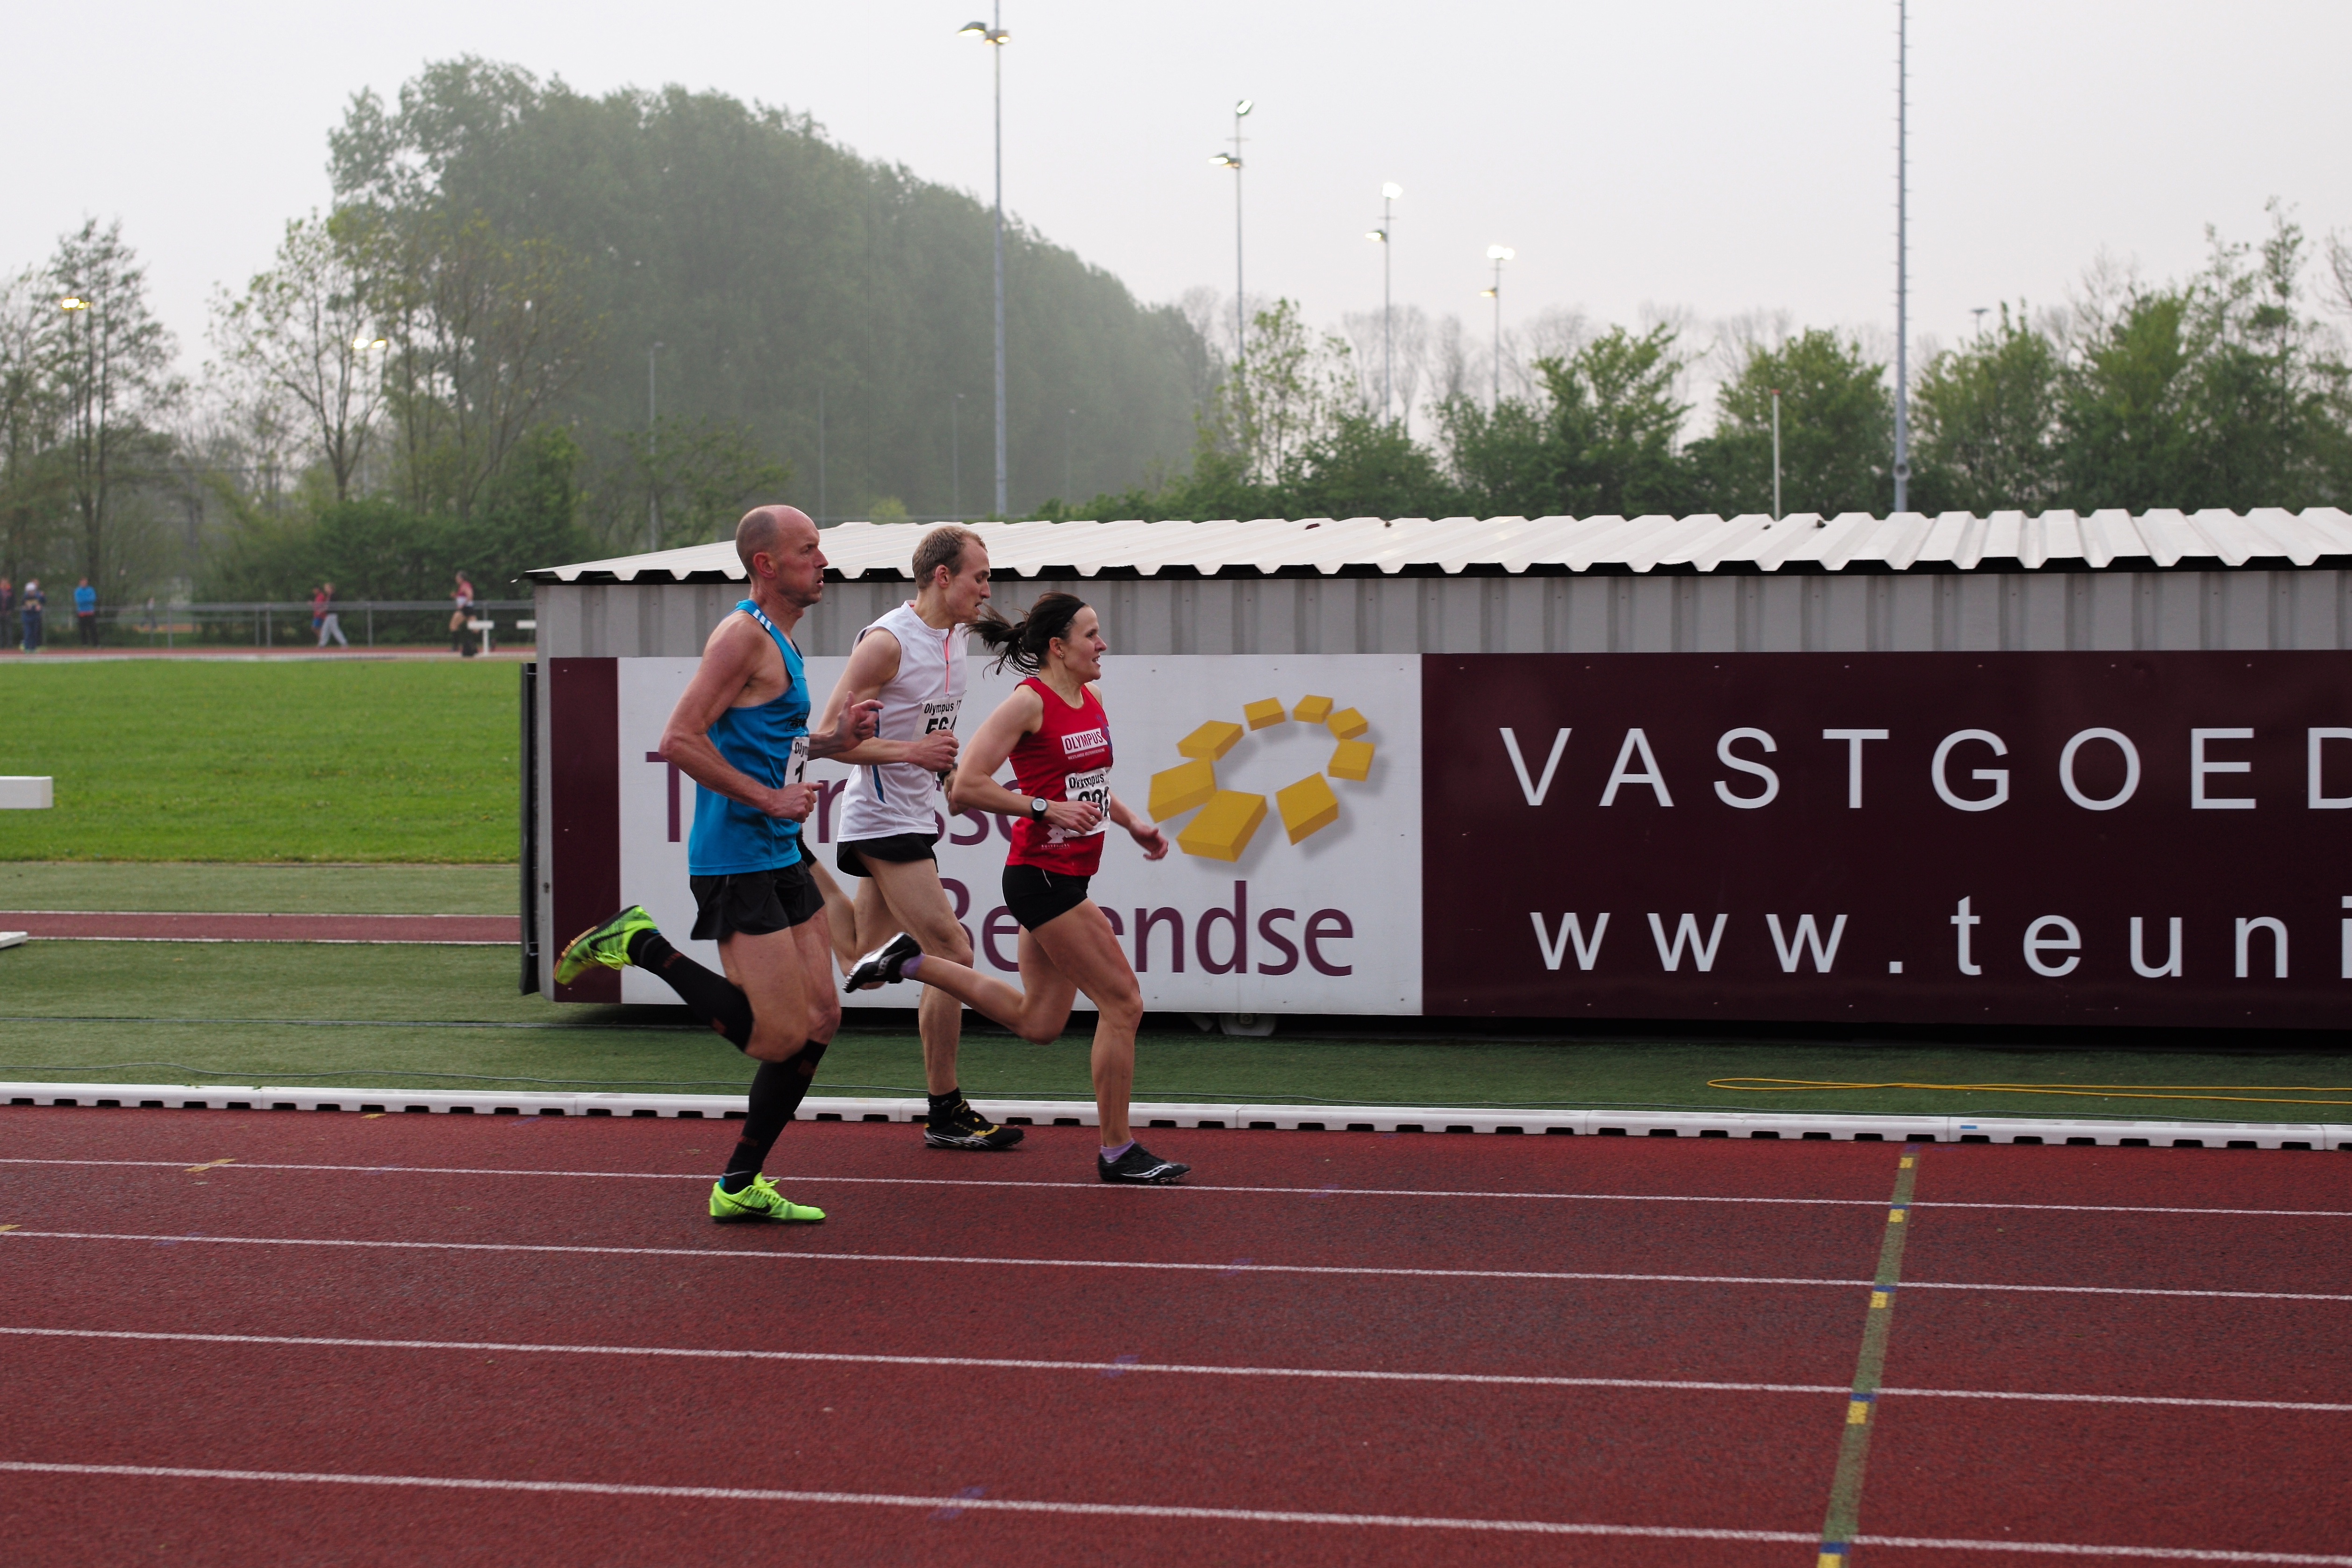
track, running, run, club, runner, race, competition, holland, netherlands, sports, championship, athletics, sprint, 3000, naaldwijk, olympus70, physical exercise, human action, competition event, track and field athletics